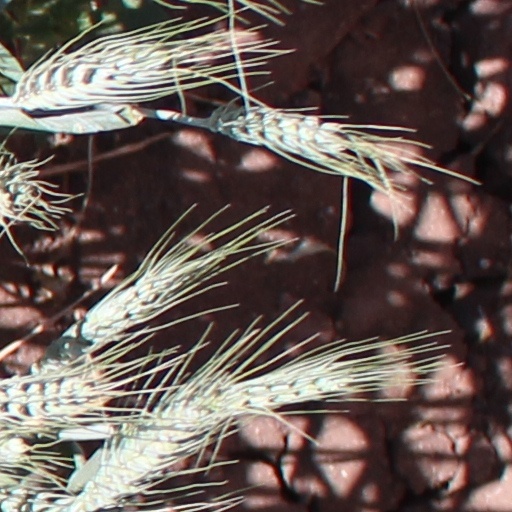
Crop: wheat